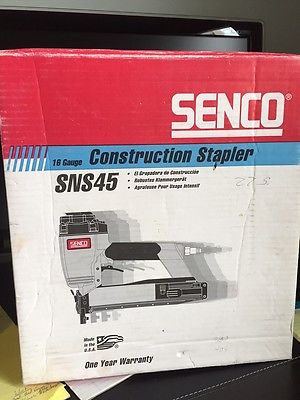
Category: stapler